Jewel (singer)

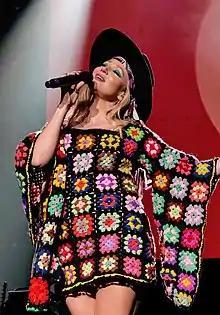
Jewel performing in 2022

Jewel Kilcher (born Juel Kilcher on May 23, 1974), mononymously known as Jewel, is an American singer-songwriter. She has been nominated for four Grammy Awards and has sold over 30 million albums worldwide as of 2024.